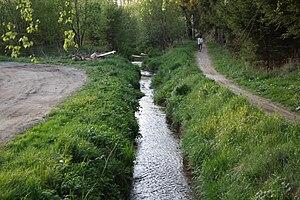
La Jihlávka est une rivière de Tchéquie d'une longueur de 23,8 km. Elle est un affluent de la Jihlava et donc un sous-affluent du Danube par la Svratka, la Thaya et la Morava.